2004 Formula One World Championship

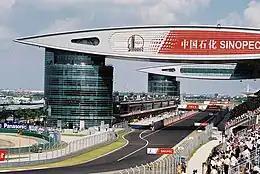
The start-finish straight at the Shanghai International Circuit.

At the Italian Grand Prix, Barrichello led a Ferrari 1–2 in front of the loyal Tifosi, although Schumacher, who started third, spun off on the first lap and had to rejoin the race at the back of the field. Following the race, Jarno Trulli parted ways with Renault, with 1997 world champion Jacques Villeneuve returning to Formula One as his replacement. Immediately before the Chinese Grand Prix, fellow Italian Giorgio Pantano was dropped by the Jordan team and replaced once more by Timo Glock for the last three races. That race was also won by Barrichello from pole, with Button and Räikkönen less than 2 seconds behind. Michael Schumacher started from the pit lane and could only make it to 12th place following several mistakes and a puncture, while a returning Ralf Schumacher retired with suspension damage.